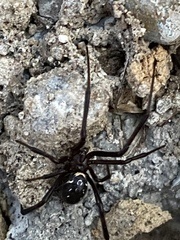
Species: Lactrodectus_hesperus